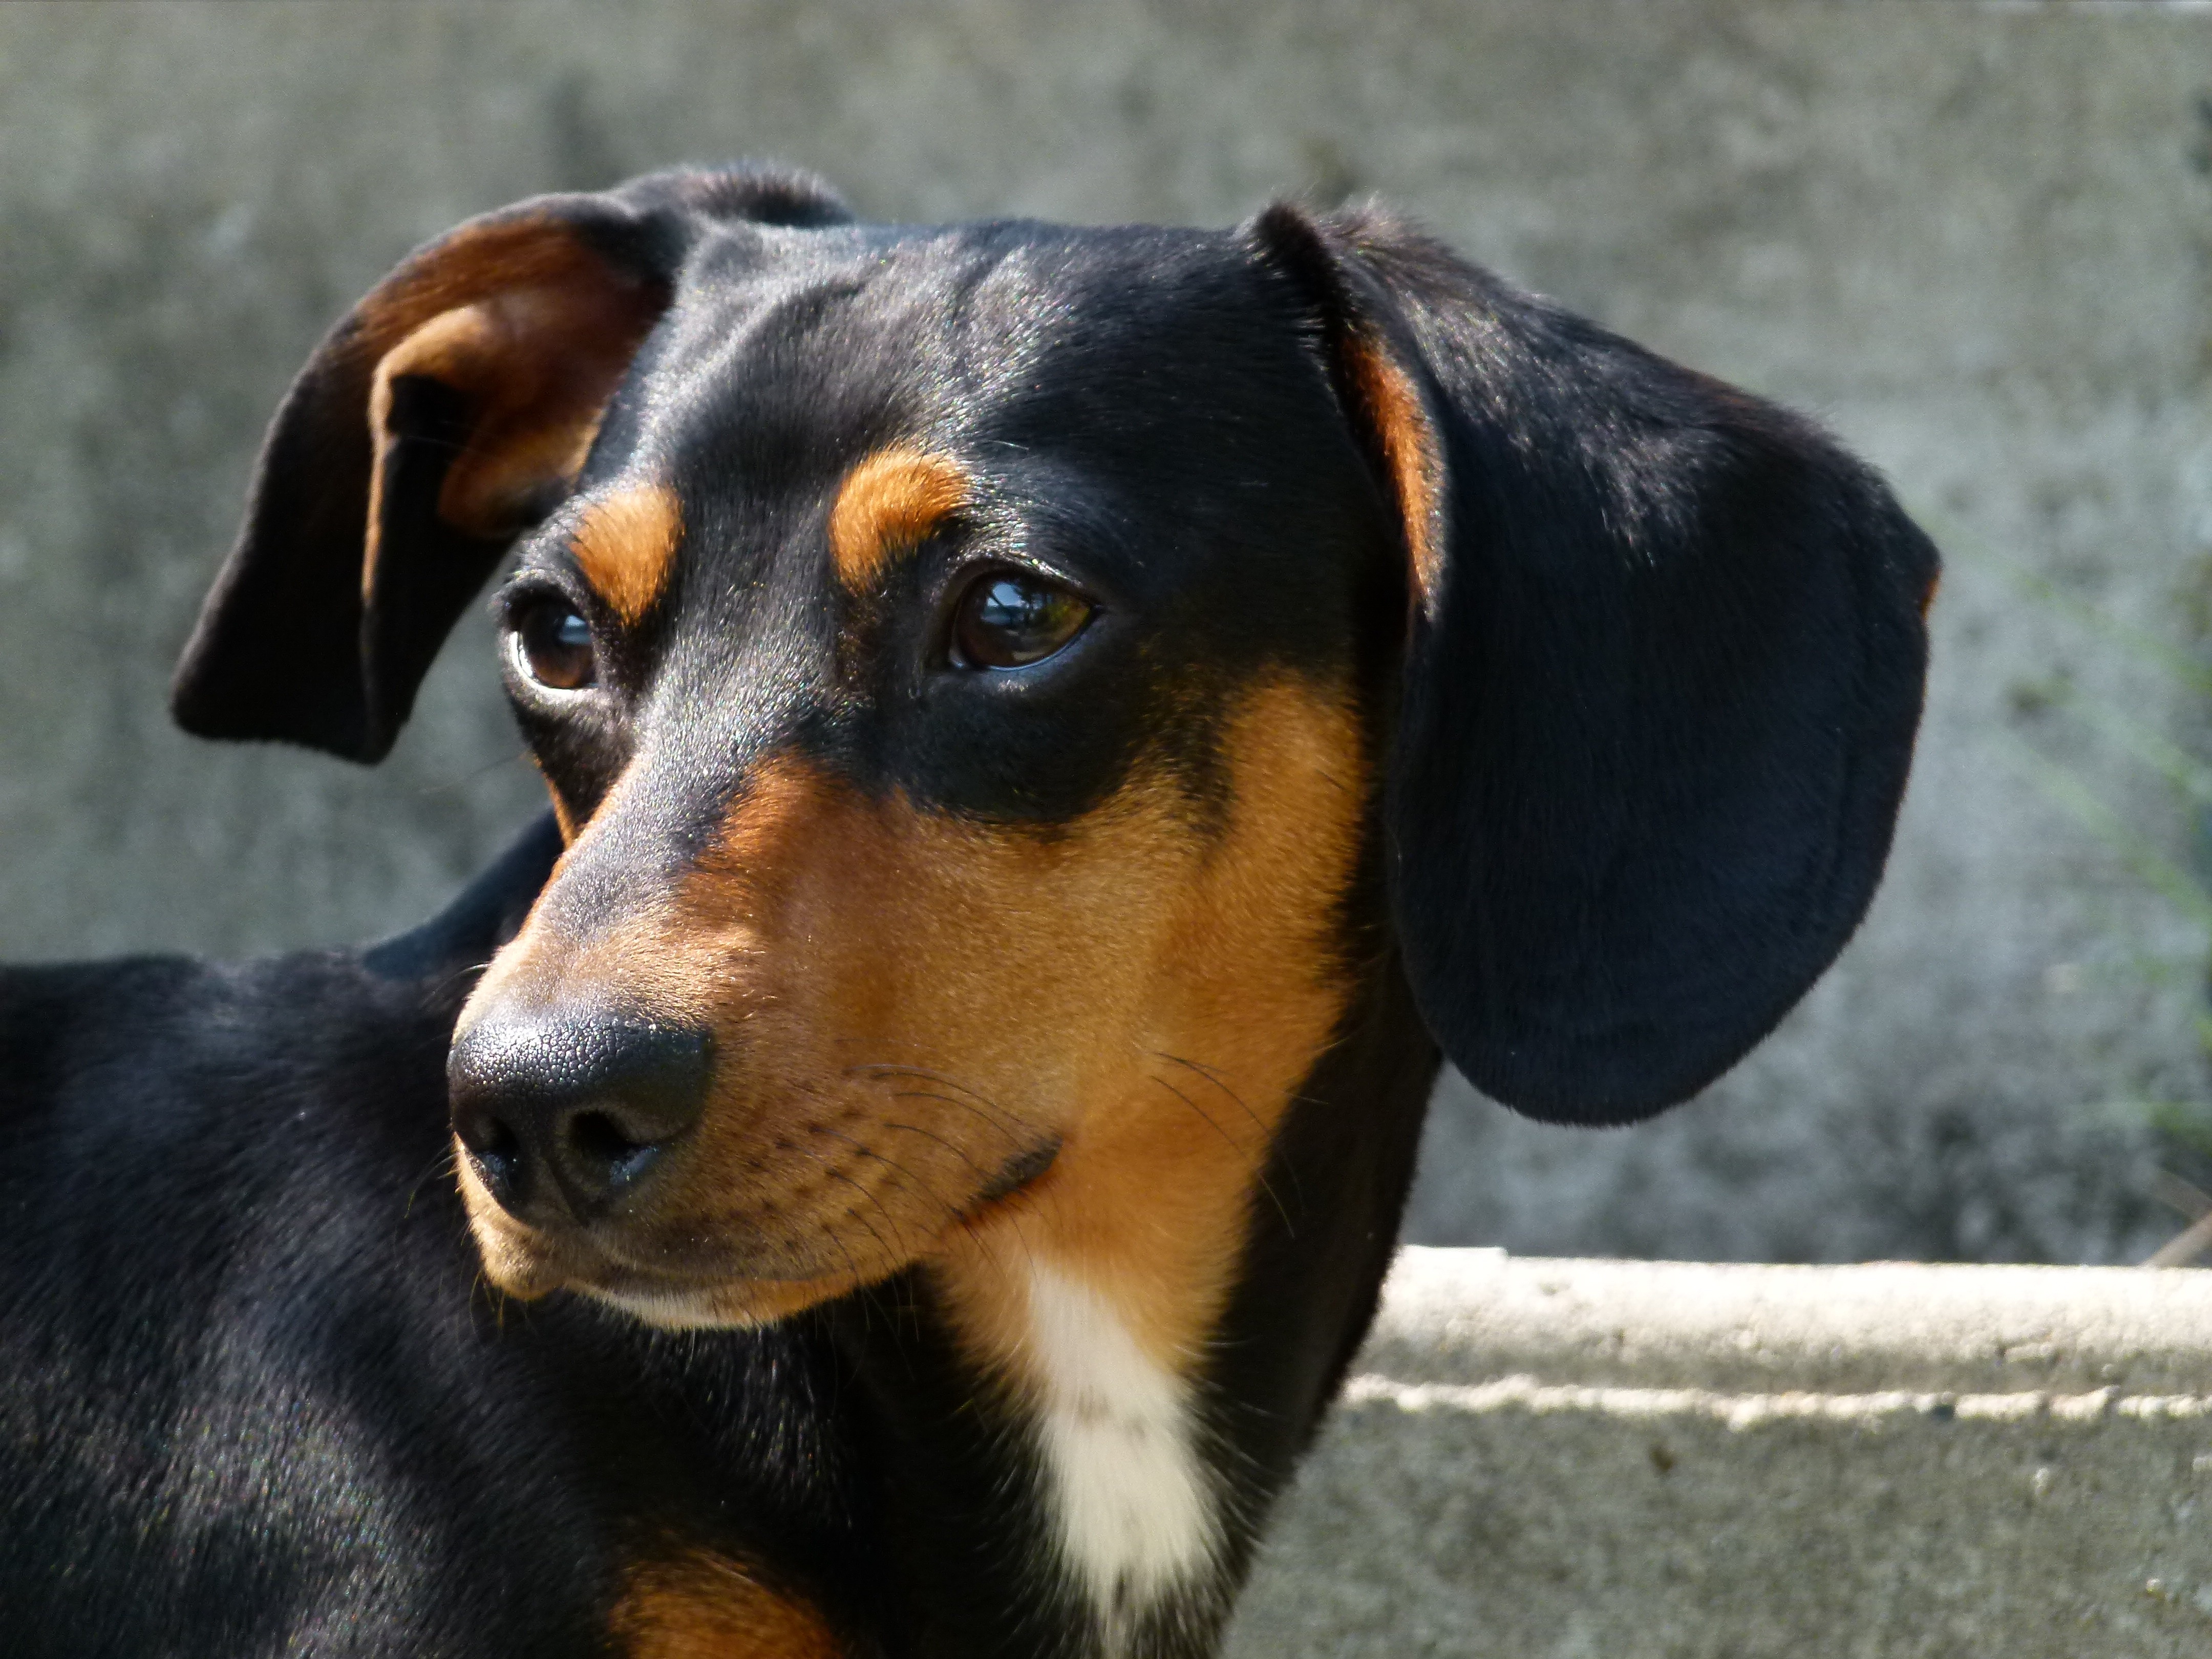
puppy, dog, animal, canine, pet, mammal, vertebrate, domestic, dog breed, dachshund, german pinscher, dog like mammal, carnivoran, austrian black and tan hound, manchester terrier, transylvanian hound